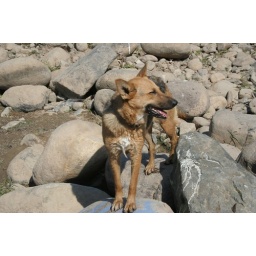
and he was all into swimming in the river